Object detection

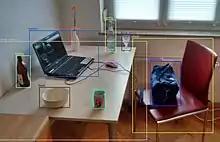
Objects detected with OpenCV's Deep Neural Network module (dnn) by using a YOLOv3 model trained on COCO dataset capable to detect objects of 80 common classes

Object detection is a computer technology related to computer vision and image processing that deals with detecting instances of semantic objects of a certain class (such as humans, buildings, or cars) in digital images and videos. Well-researched domains of object detection include face detection and pedestrian detection. Object detection has applications in many areas of computer vision, including image retrieval and video surveillance.